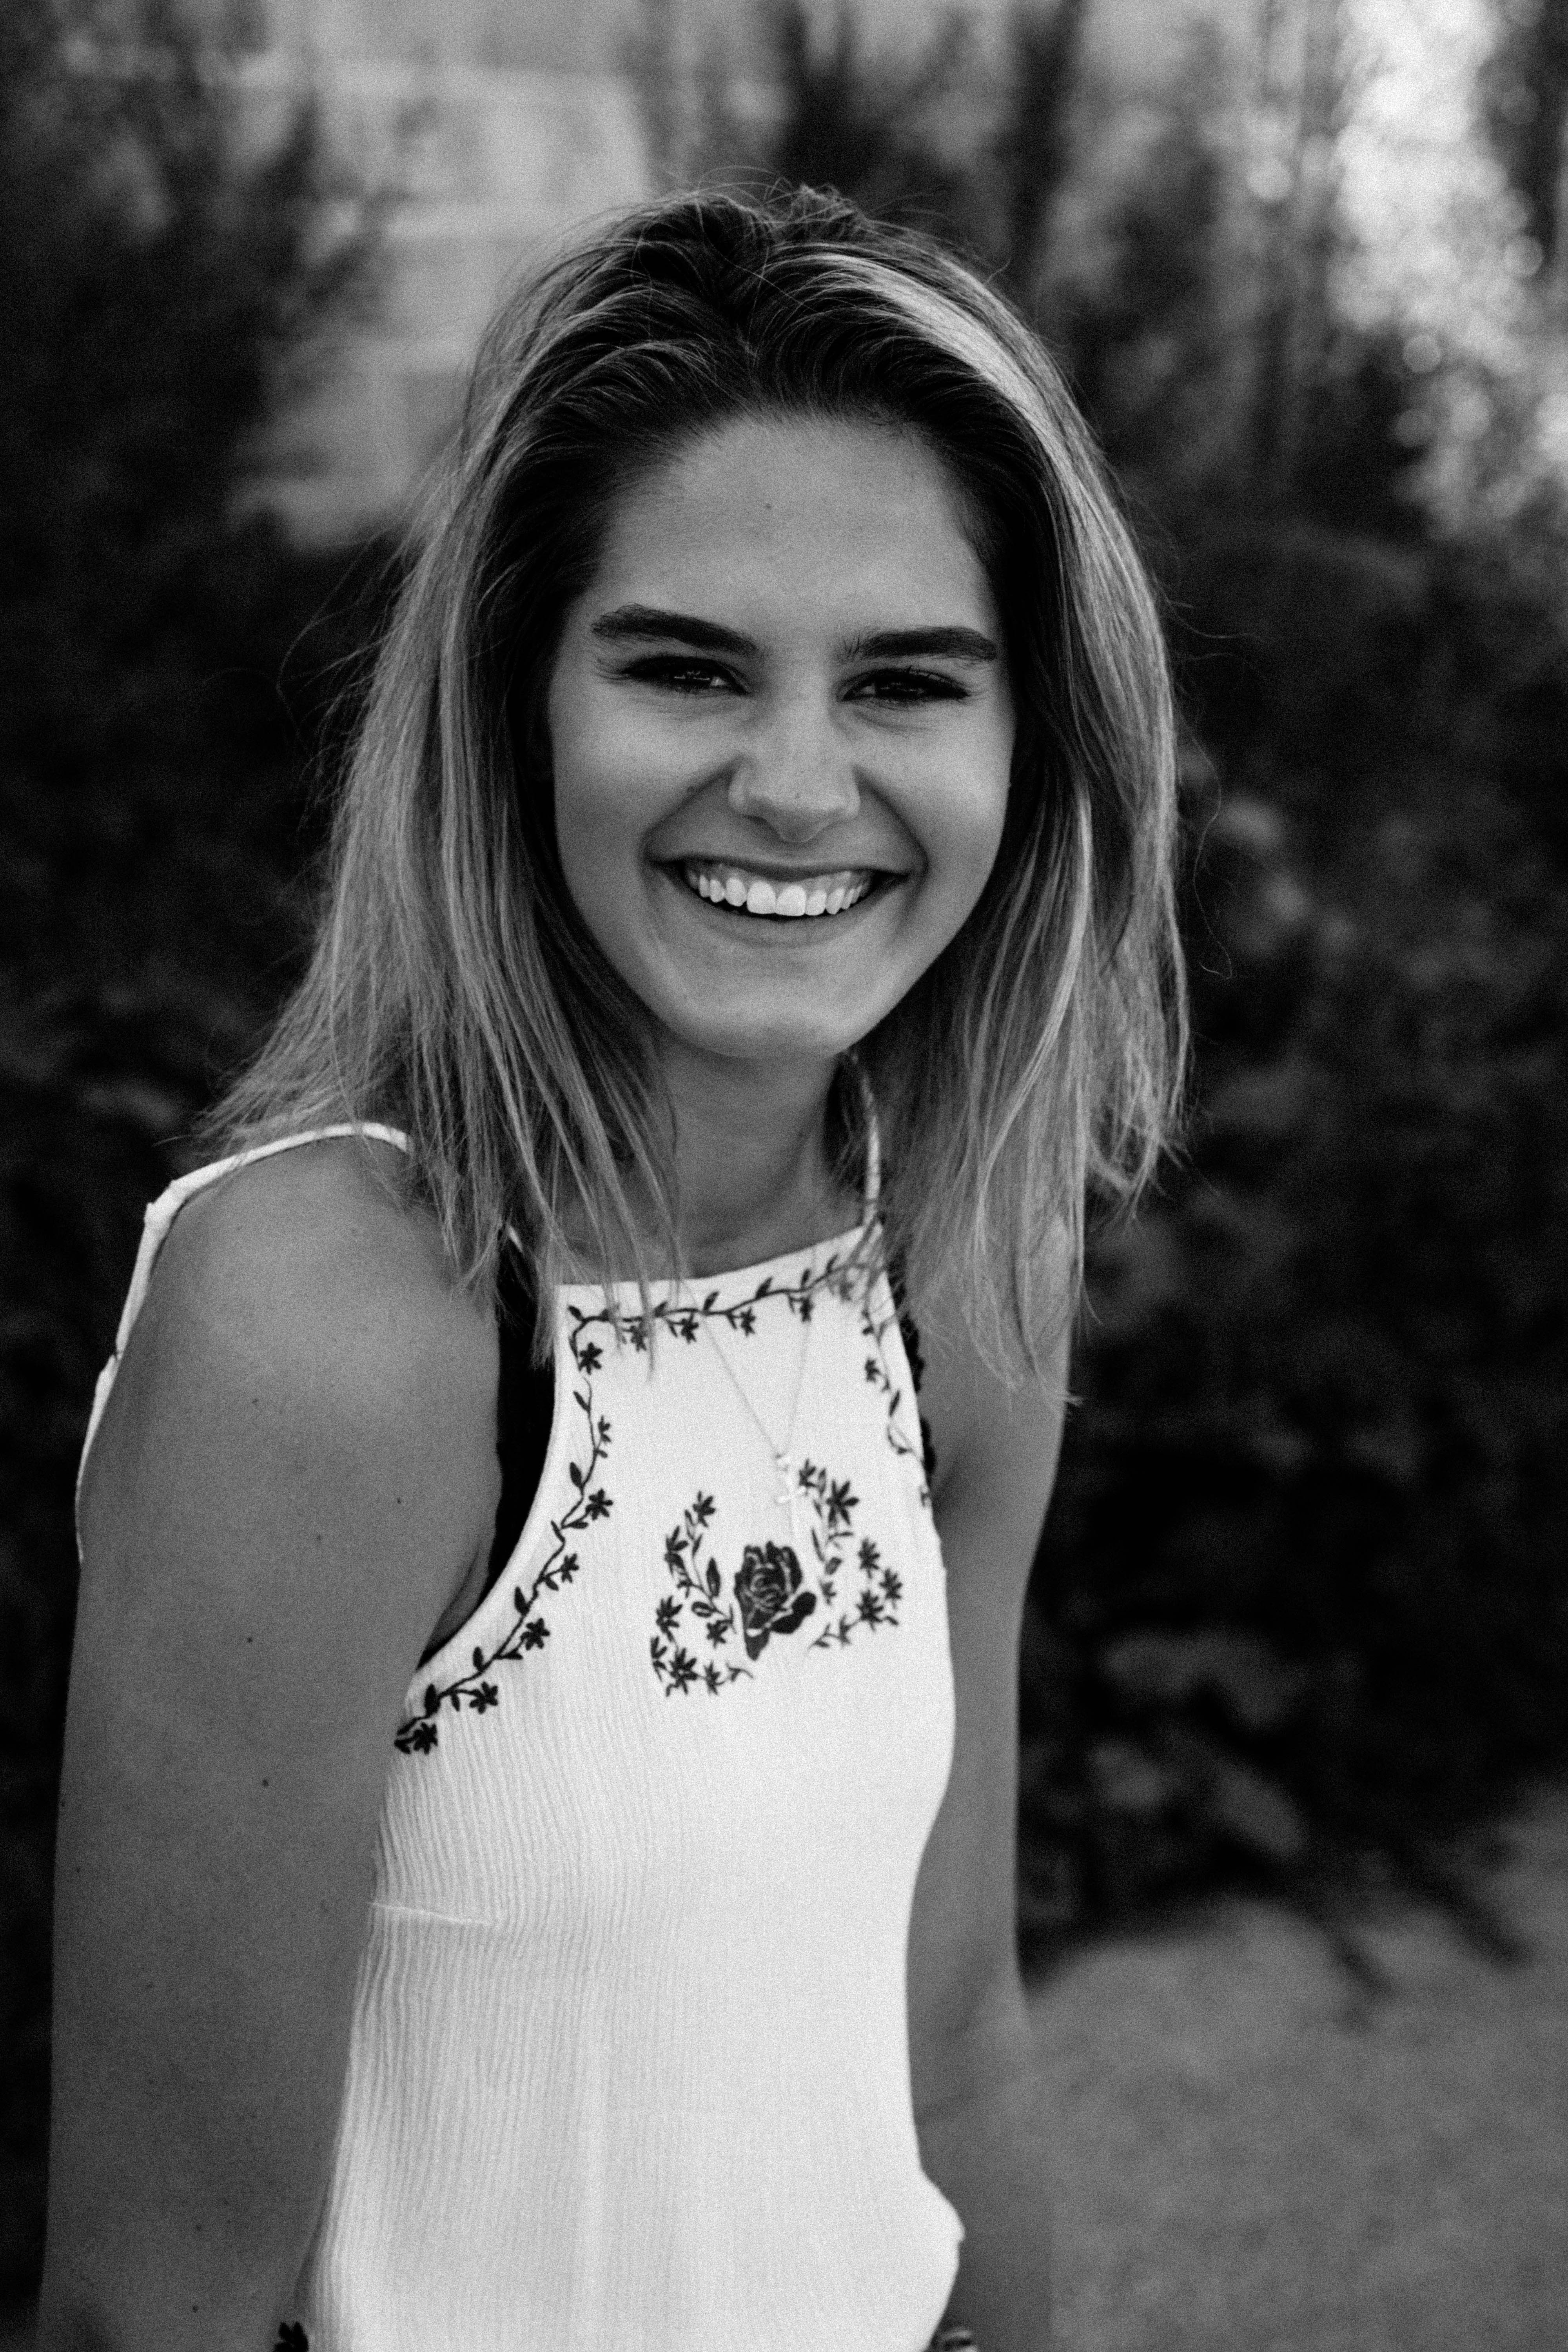
person, black and white, girl, woman, white, photography, portrait, model, child, fashion, black, monochrome, lady, facial expression, smile, outdoors, face, dress, eye, photograph, beauty, wear, emotion, photo shoot, monochrome photography, portrait photography